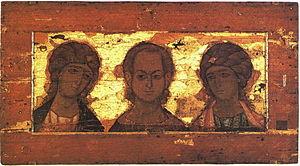
Le Sauveur Emmanuel et les Anges ou Le Sauveur Emmanuel et les Archanges est une icône russe pré-mongole. Elle est réalisée au XIIᵉ siècle sous forme d'une déisis en buste du Sauveur Emmanuel entouré de l'archange Michel et de l'archange Gabriel. Actuellement elle est conservée à la Galerie Tretiakov à Moscou.
Jésus-Christ Emmanuel, ou Le Sauveur-Emmanuel ou encore Emmanuel est un type d'icône représentant Jésus-Christ adolescent.